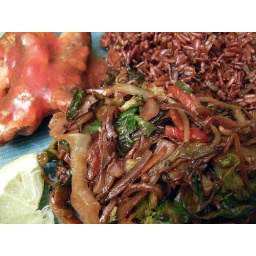
fish swimming in tomato sauce, stir-fry, brown rice